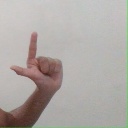
अक्षर: ल